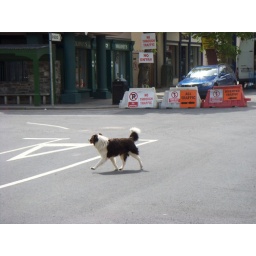
This border collie just thought he would cross the street diagonally in the town of Kinsale